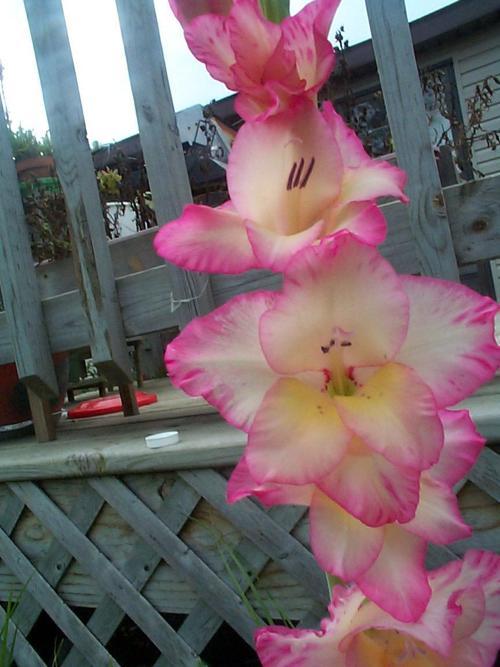
Label: sword lily